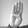
ASL letter: B